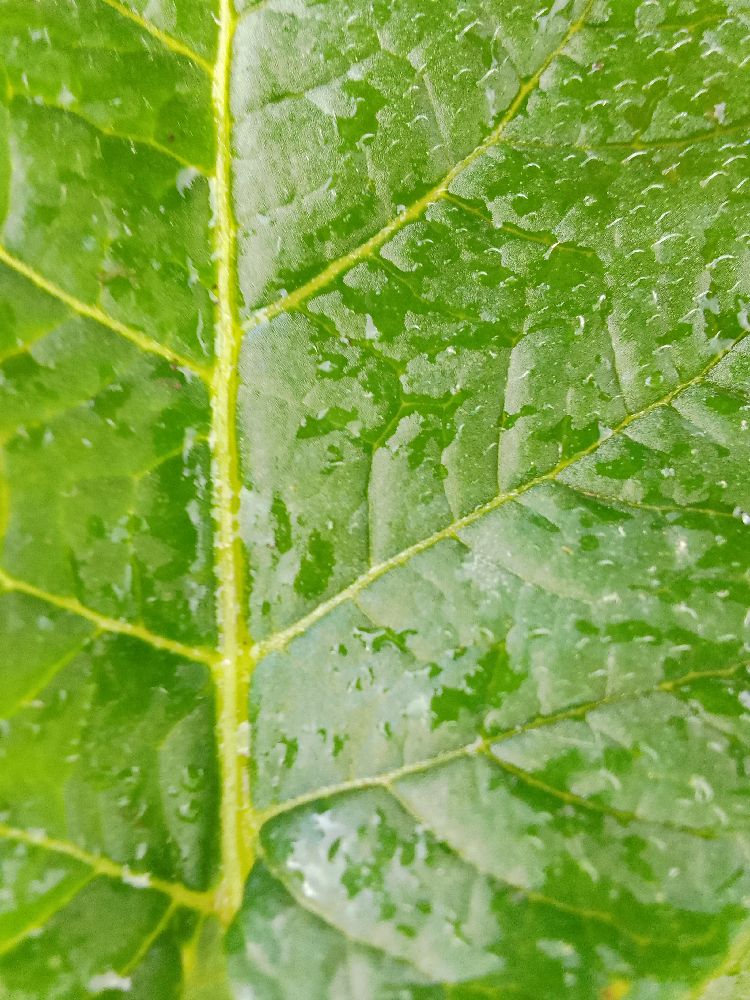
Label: Healthy